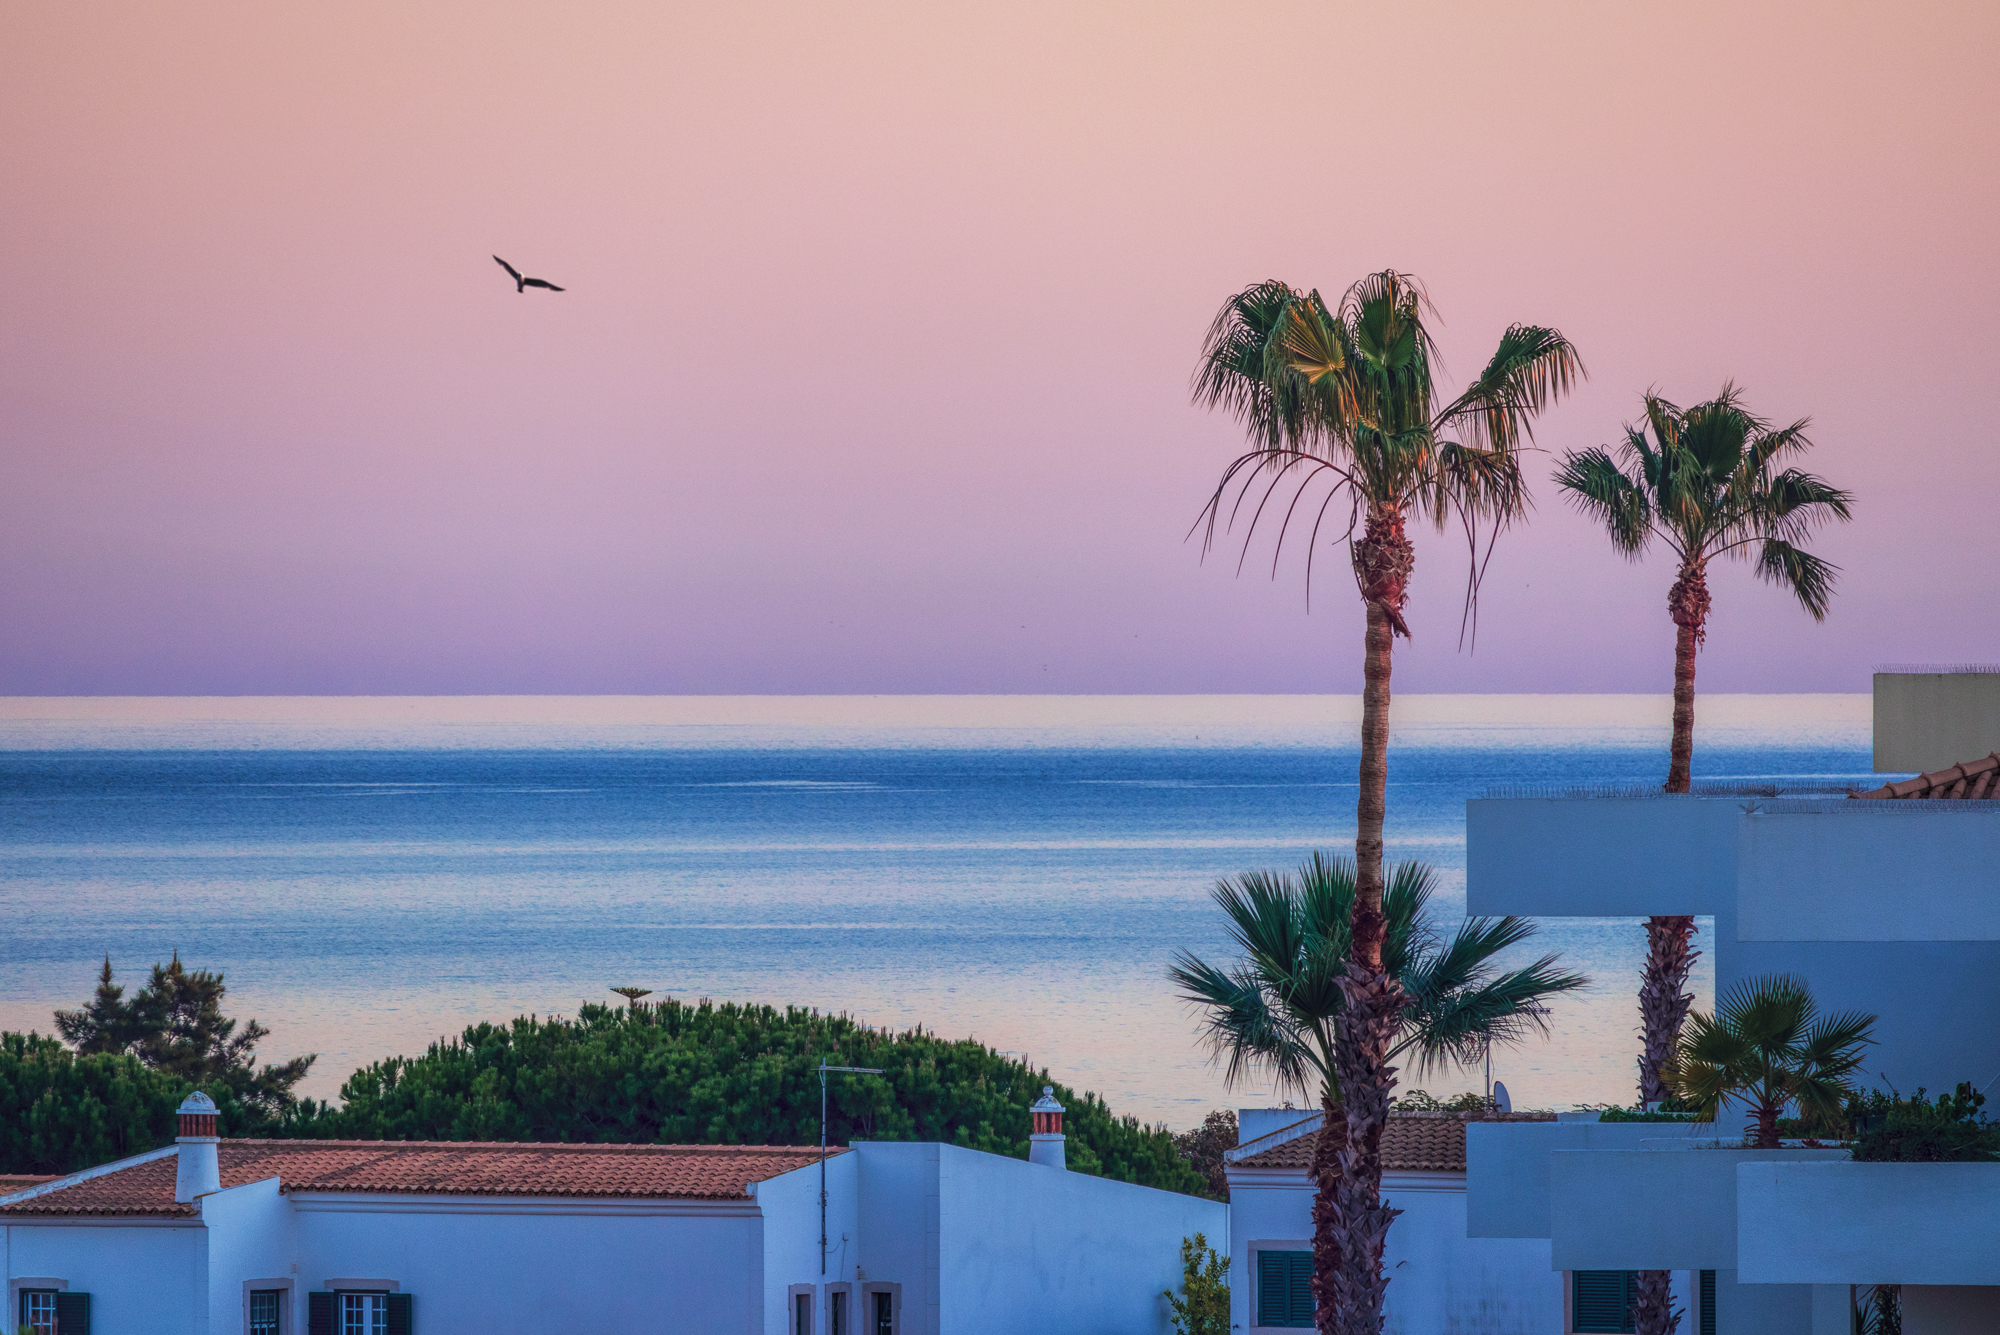
ocean, water, sky, daytime, building, plant, azure, bird, window, tree, arecales, coastal and oceanic landforms, dusk, horizon, afterglow, house, morning, landscape, leisure, shore, Tints and shades, sunrise, calm, sunset, palm tree, city, lake, evening, roof, tropics, coast, beach, caribbean, tourism, apartment, bay, town, attalea speciosa, resort town, condominium, vacation, dawn, resort, sea, reflection, sound, night, facade, seabird